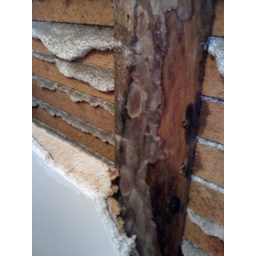
Closeup of tree in the wall